Wellington

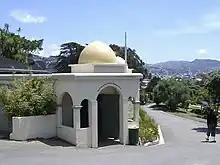
Elephant House at Wellington Zoo

Wellington City covers and had an estimated population of as of with a population density of people per km. This comprises people in the Wellington urban area and people in the surrounding rural areas.